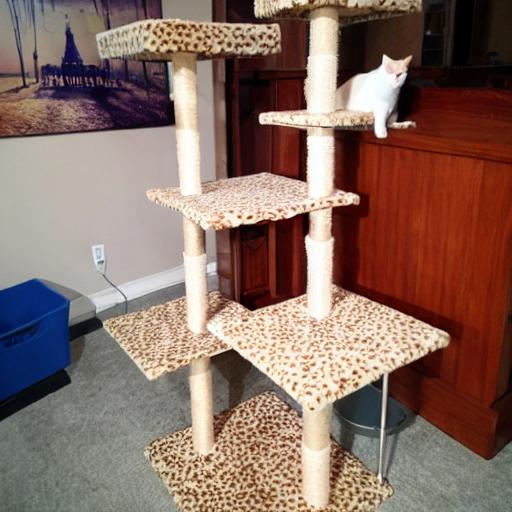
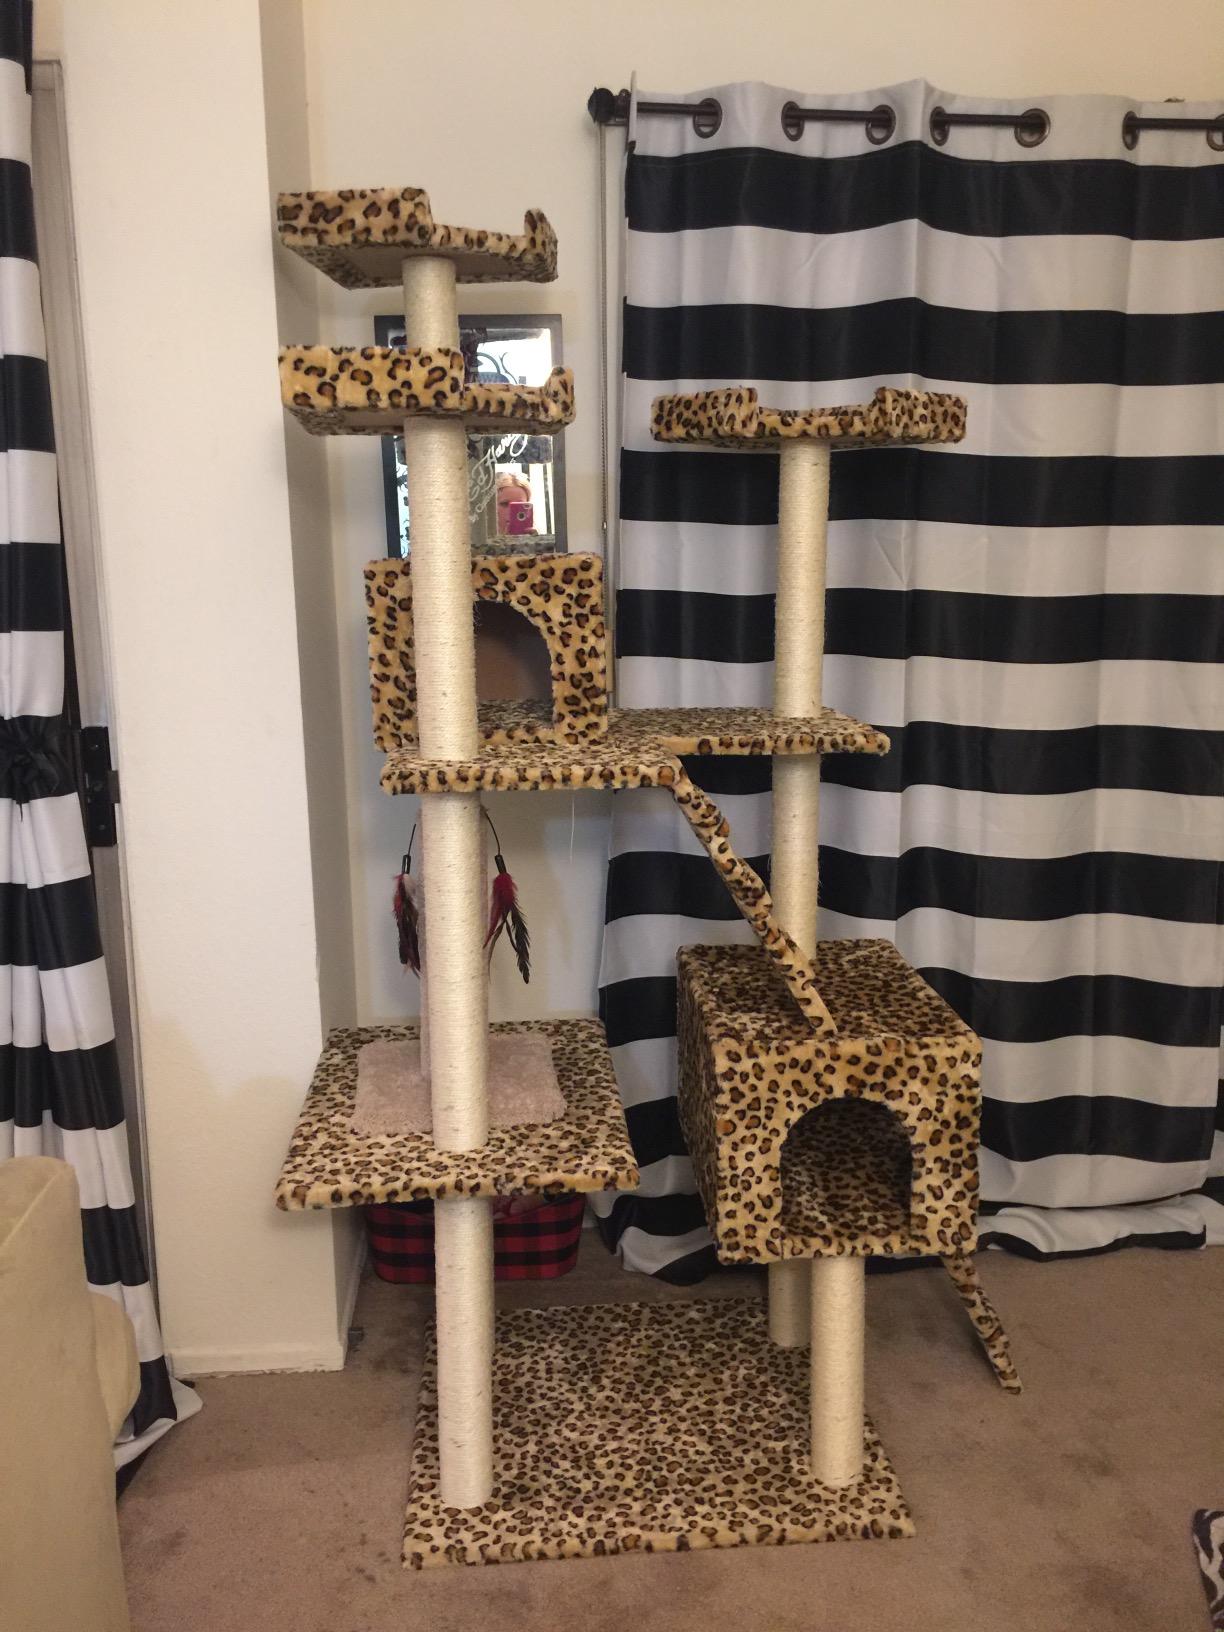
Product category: items_cat tree
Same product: no